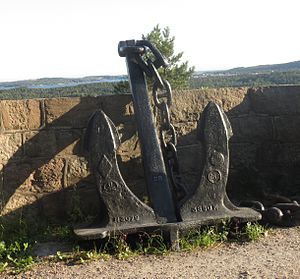
Odderøya / Galleri
Odderøya er en ø udenfor Kristiansand i Norge, forbundet til fastlandet med broer syd for centrum af byen. Øen bruges i dag på forskellige måder. Odderøya er et rekreativt område for byens befolkning, og der udføres mangfoldig kulturel aktivitet. Havnen på vestsiden af Odderøya er en del af Kristiansand Havn. Resten af øen er et tidligere militært område. Der har været flere fæstningsværk på øen på forskellige tidspunkter. I en periode var den nordlige del af øen karantænestation med et lazaret for pest-syge.